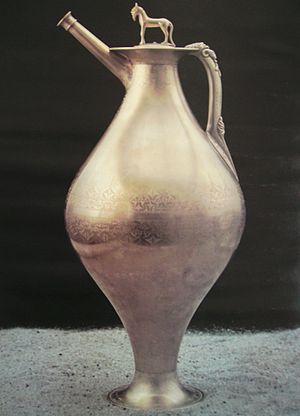
Le Parc archéologique européen de Bliesbruck-Reinheim est un parc archéologique situé à cheval sur la frontière franco-allemande sur les communes de Reinheim dans la Sarre et de Bliesbruck en Moselle. Ce projet transfrontalier a été créé en 1989. Il montre au sein d'un espace de 700 000 m² les vestiges archéologiques retrouvés sur les lieux. Un musée complète le dispositif.